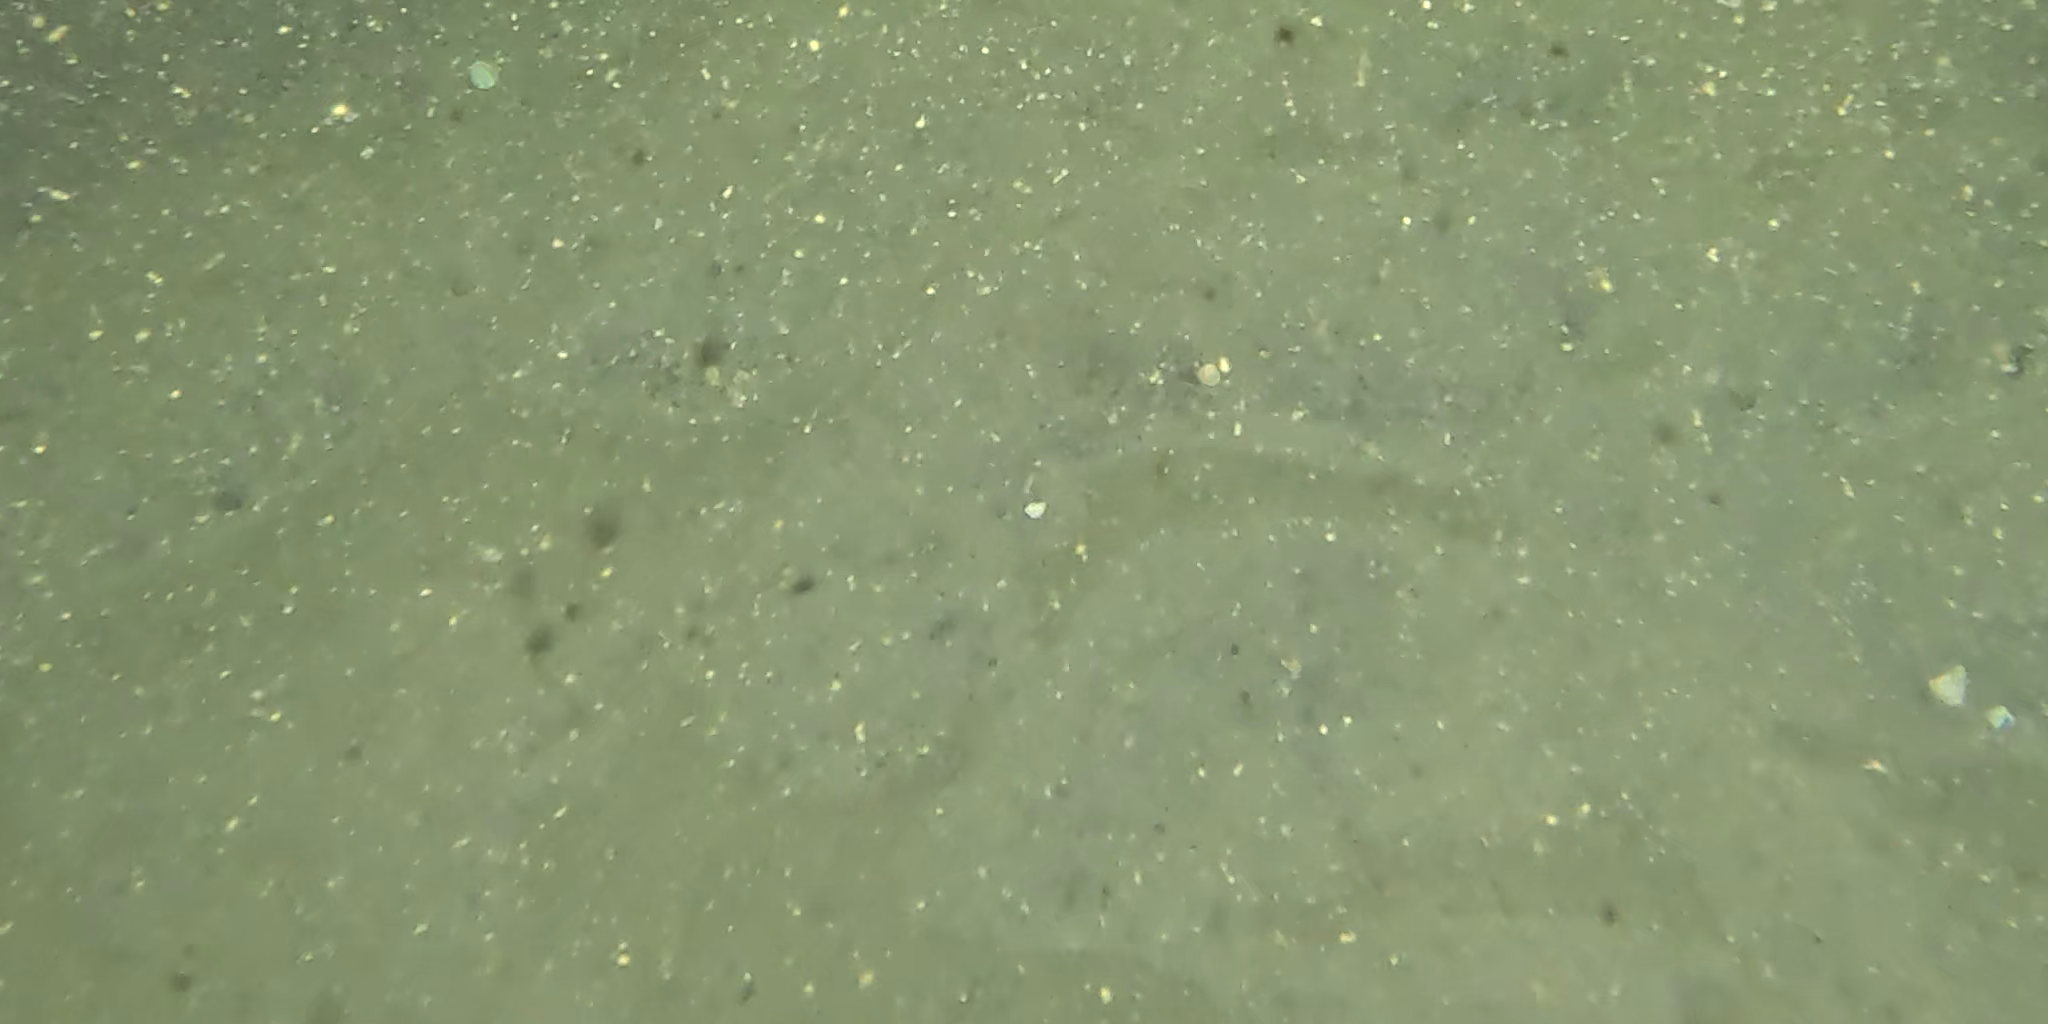
Seabed habitat: sand